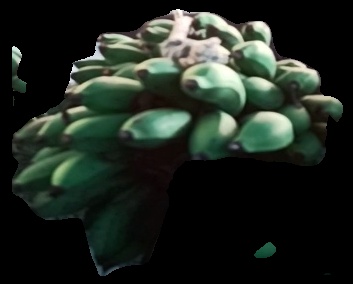
Variety: rasbale
Grade: grade2